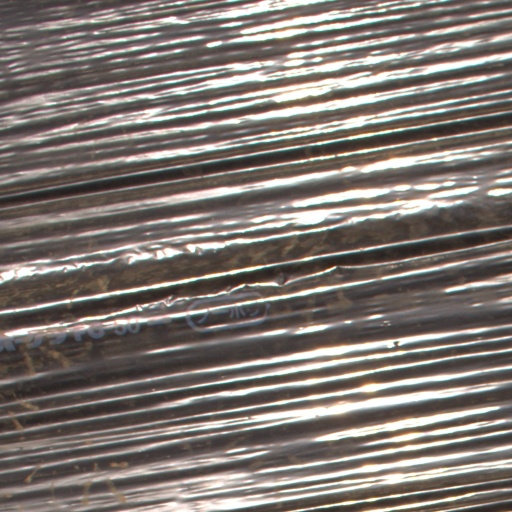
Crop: Jerusalem artichoke